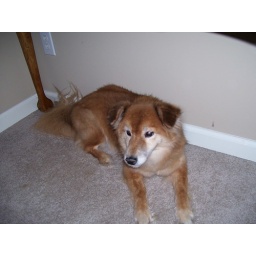
Whole big house to wander in and he hides under a table